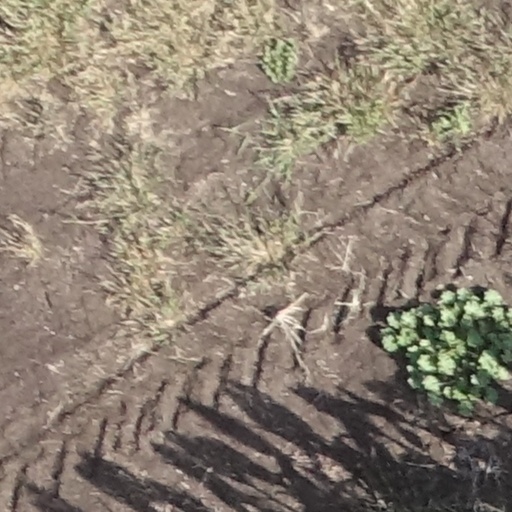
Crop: sorghum